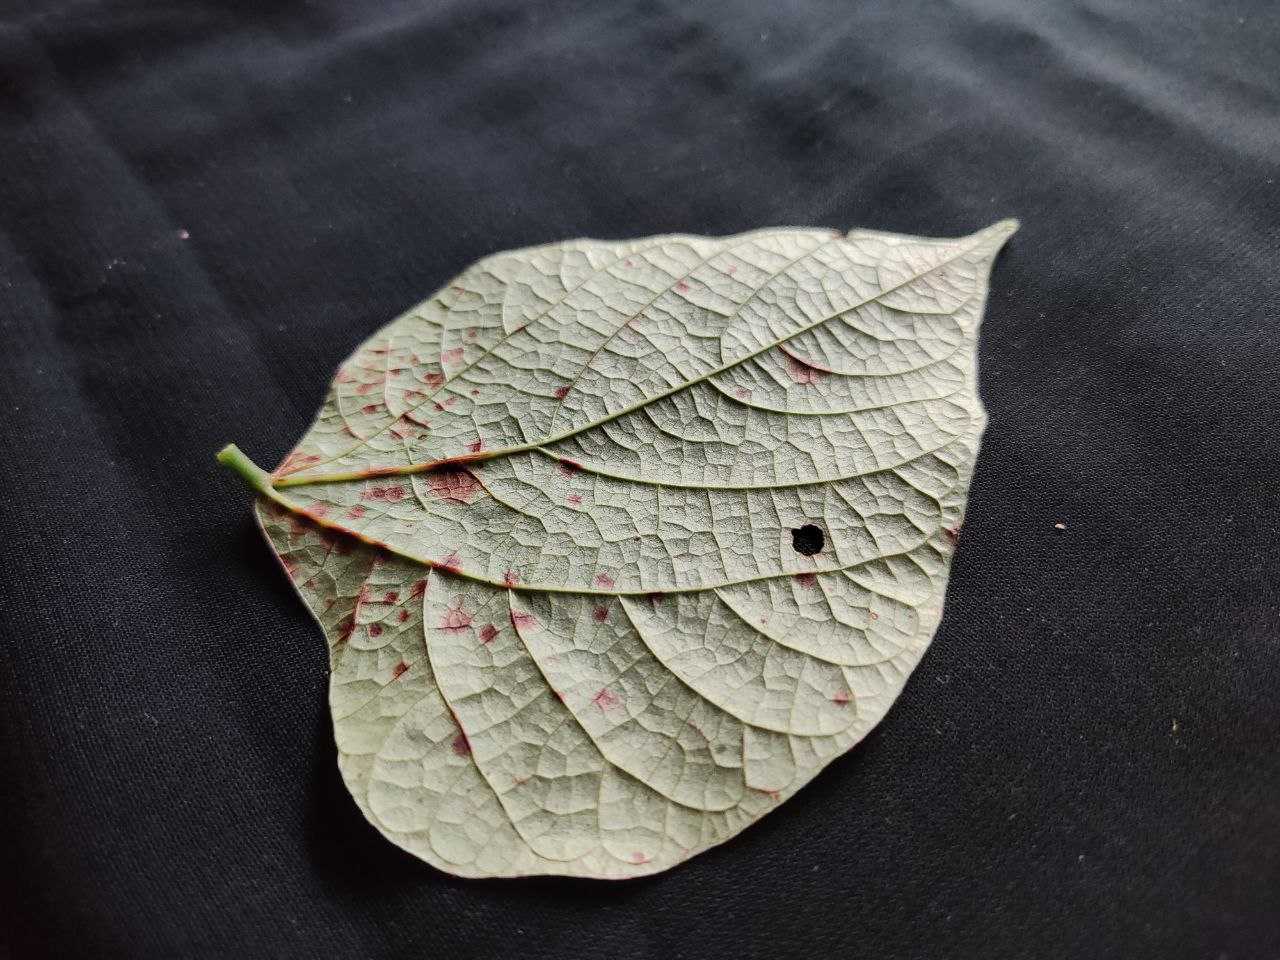
Crop: bean
Leaf condition: Rust